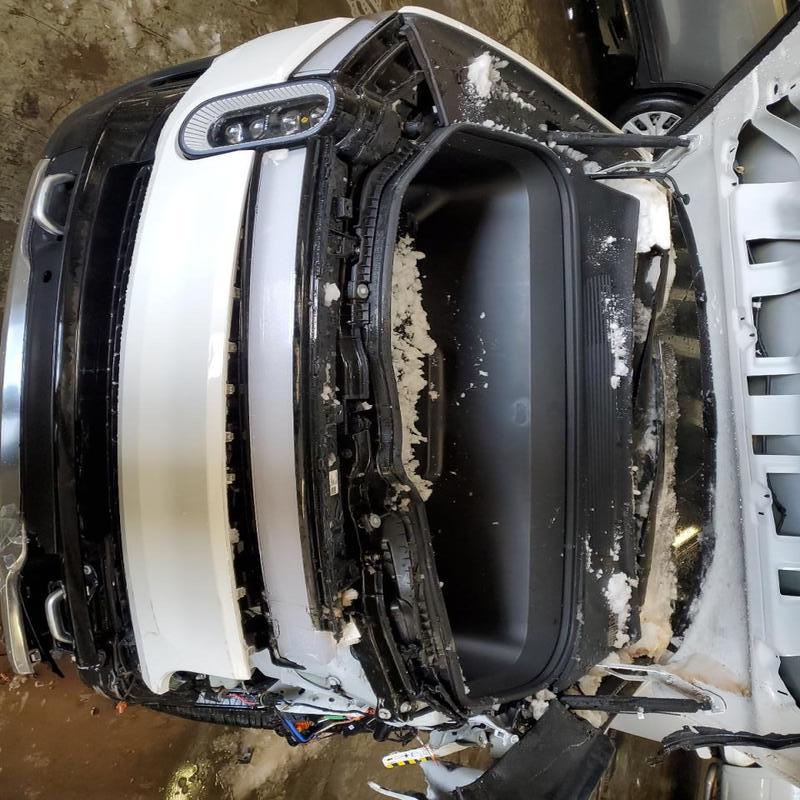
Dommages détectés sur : pare-choc avant, feu avant droit, feu avant gauche, capot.
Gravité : majeur